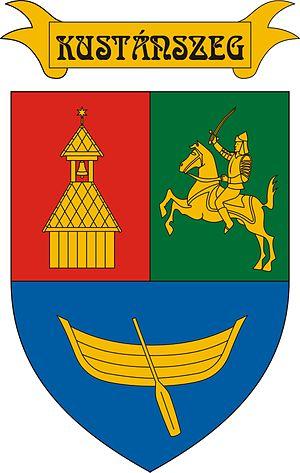
Kustánszeg est un village et une commune du comitat de Zala en Hongrie.